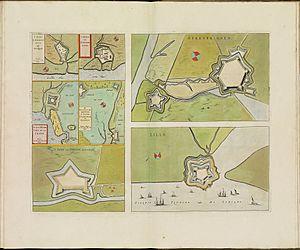
Le Fort Saint-Martin était un fort construit par les Espagnols en 1627 sur la péninsule pré-salé d'alors, d'Hoogerwerf près du village de Zandvliet actuellement en Belgique, situé dans la commune actuelle de Berendrecht-Zandvliet-Lillo d'aujourd'hui.